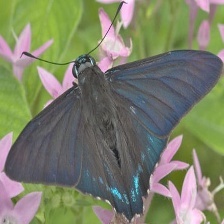
Species: MANGROVE SKIPPER